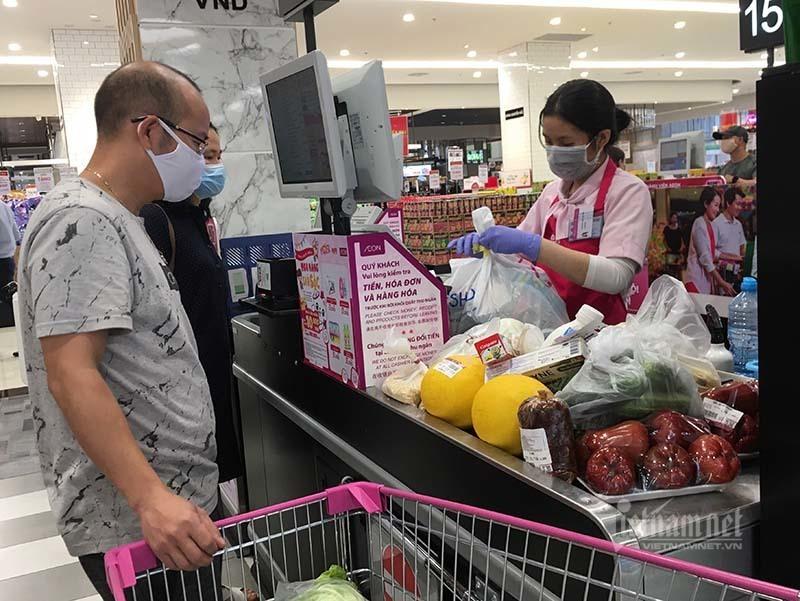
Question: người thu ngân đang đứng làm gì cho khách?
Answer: cột túi đựng đồ